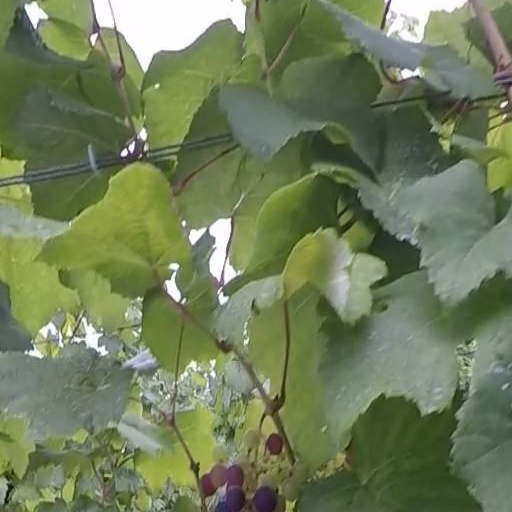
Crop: grape